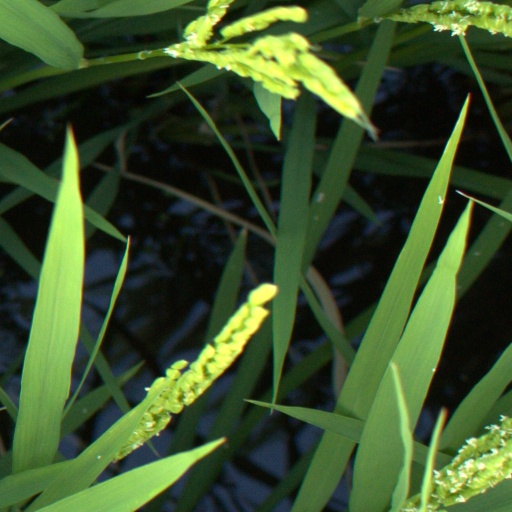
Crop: rice